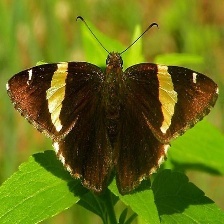
Species: GOLD BANDED